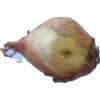
Label: images